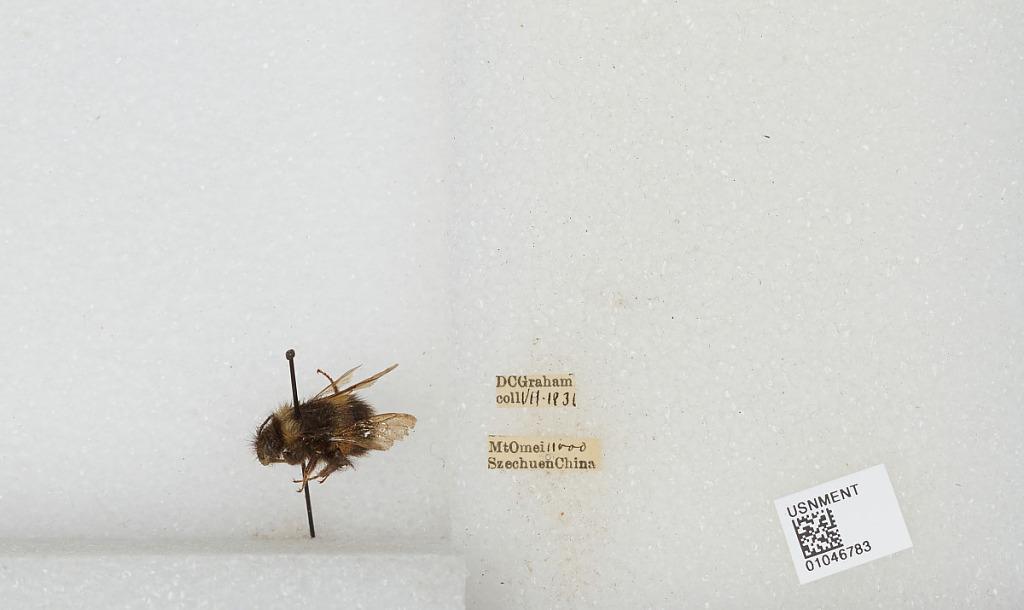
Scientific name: Bombus sp.
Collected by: D. Graham
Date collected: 1931-7-18
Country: China
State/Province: Sichuan
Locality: Mount Emei